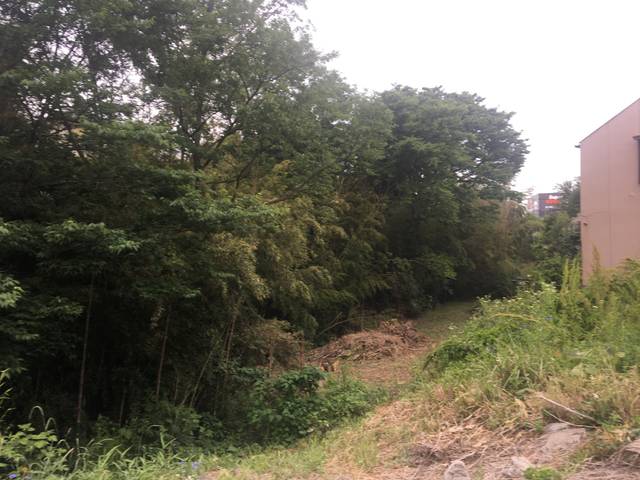
Region: Japan
Coordinates: 36.031, 139.408